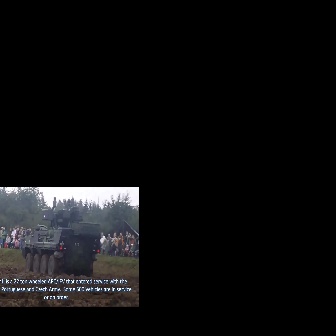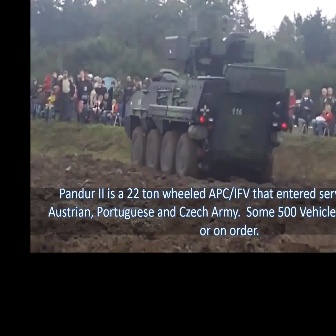
  Please identify the target specified by the bounding box [21,197,100,275] in the first image and locate it in the second image. Return the coordinates in [x_min,y_min,x_max,y_max] format.
Answer: [124,14,286,176]